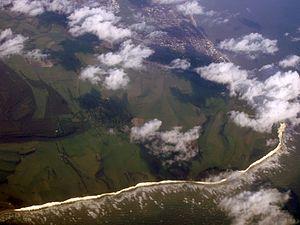
Beachy Head, en français : cap Béveziers, est un promontoire de craie sur la côte sud de l'Angleterre, près de la ville d'Eastbourne, immédiatement à l'est des Seven Sisters. Sa falaise est la plus haute falaise côtière de craie en Grande-Bretagne, s'élevant à 162 mètres au-dessus du niveau de la mer. Le promontoire offre des vues sur la côte du sud-est, allant du promontoire de Dungeness à l'est à Selsey Bill à l'ouest. Sa hauteur en a aussi fait un des sites de suicide les plus connus au monde.